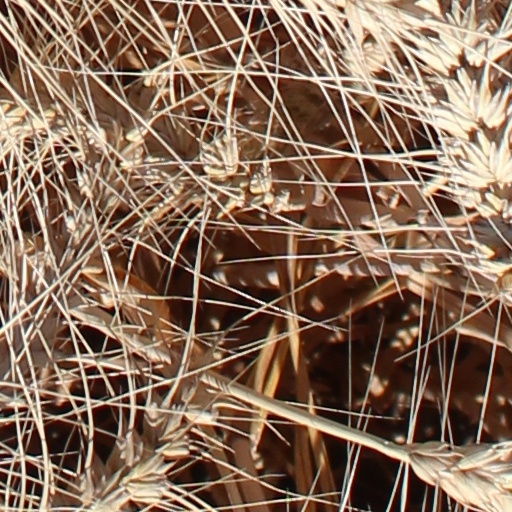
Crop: wheat